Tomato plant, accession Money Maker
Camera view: vertical (180 deg); turntable rotation: 120 degrees
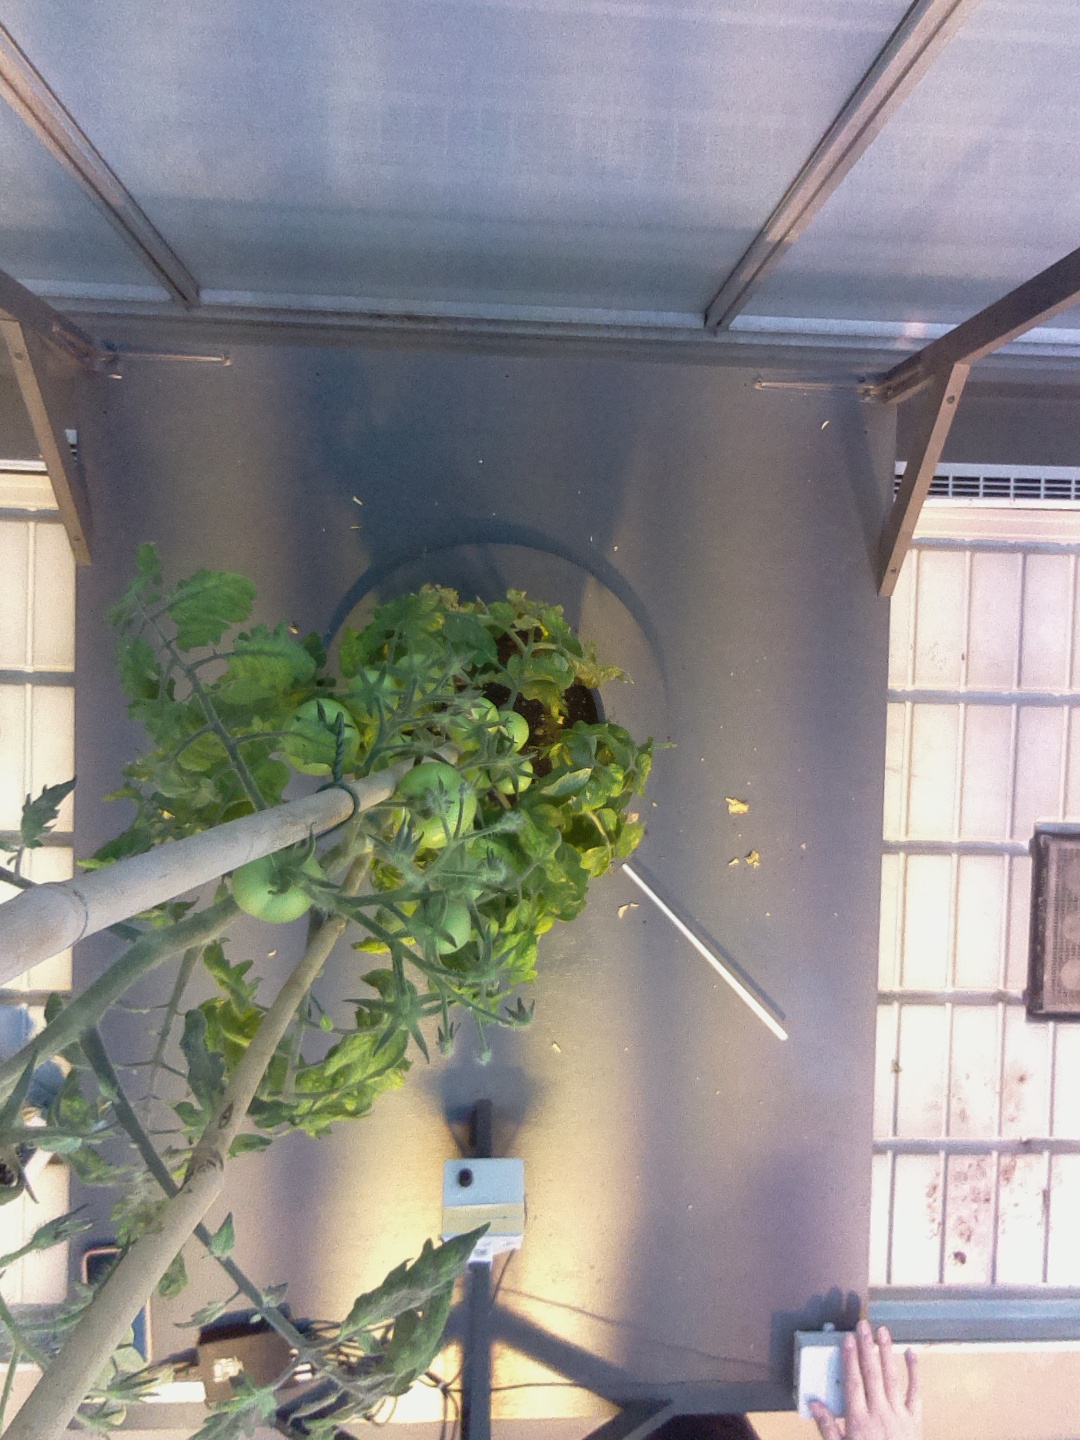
BBCH growth stage 74: 40%-50% of final fruit size